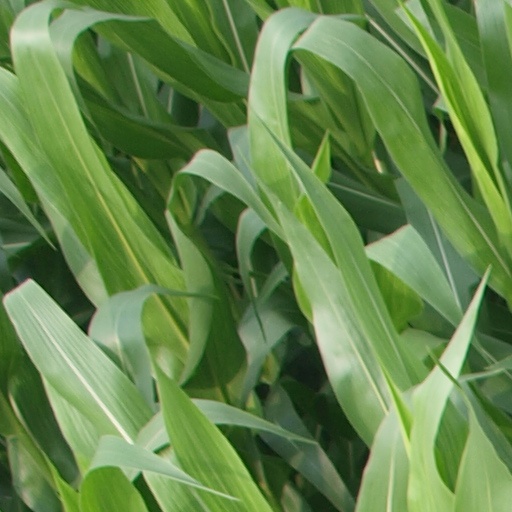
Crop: maize; corn